Gustav Adolf Church, Hamburg

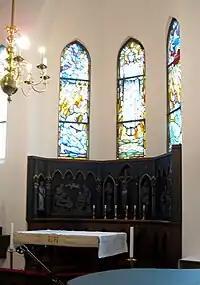
inside church

The Gustav Adolf Church is a church building in Hamburg-Neustadt, Germany. It belongs to the Church of Sweden, and was built between 1906-1907.